Gilwell Oak

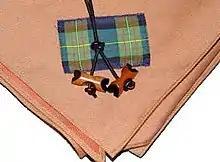
A modern Wood Badge

The oak is sited at the edge of Gilwell Park's training ground where the first Scout leader training was carried out. The Wood Badge, the bead insignia that mark completion of Scout leader training, is closely linked to the Gilwell Oak. Although the original beads came from Africa, reputedly having belonged to Dinizulu, the fallen branches of the Gilwell Oak were carved into early wood badges awarded to leaders trained at Gilwell. Modern wood badges are made from alternative materials but special commemorative beads carved from the Gilwell Oak are sold by The Scout Association to certified leaders.